Jan Peters (footballer, born 1953)

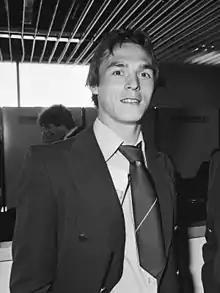
Peters in 1979

Wilhelmus Johannes Hendrikus Peters (born 20 July 1953), known as Jan Peters, is a Dutch former professional footballer who played as a forward. He made one appearance for the Netherlands national team in 1979.